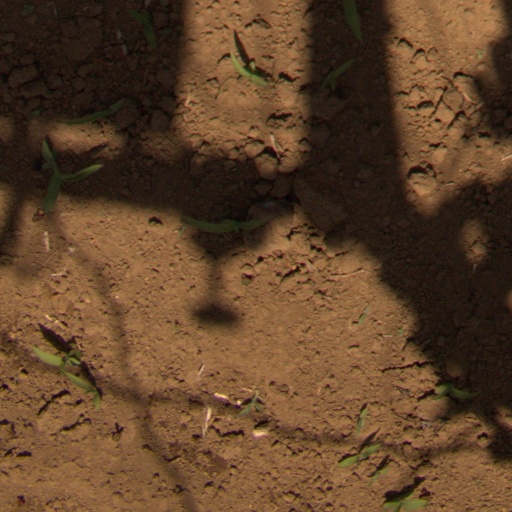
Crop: Jerusalem artichoke